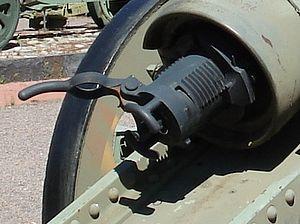
Charles Ragon de Bange, né le 17 octobre 1833 à Balignicourt et décédé le 9 juillet 1914 au Chesnay, était un polytechnicien et colonel d'artillerie français, directeur de l'Atelier-de-précision du dépôt central de Paris. Il est le concepteur d'un système d'arme qui accroît la vitesse de chargement des canons, procédé si efficace qu'il est toujours en utilisation de nos jours.